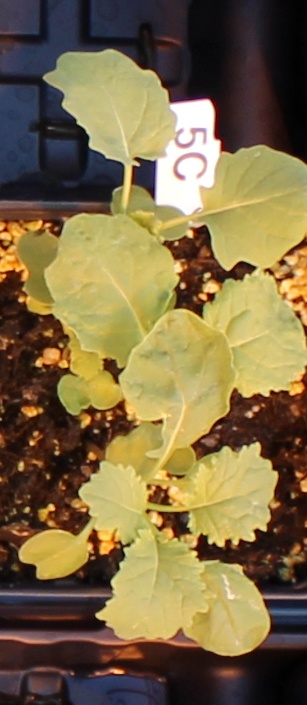
Label: Canola